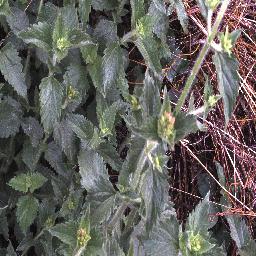
Label: siam_weed